Small nucleolar RNA R44/J54/Z268 family

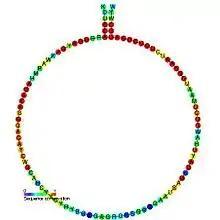
Predicted secondary structure and sequence conservation of snoR44_J54

In molecular biology, Small nucleolar RNA R44/J54/Z268 refers to a group of related non-coding RNA (ncRNA) molecules which function in the biogenesis of other small nuclear RNAs (snRNAs). These small nucleolar RNAs (snoRNAs) are modifying RNAs and are usually located in the nucleolus of the eukaryotic cell which is a major site of snRNA biogenesis.